History of Hungary before the Hungarian conquest

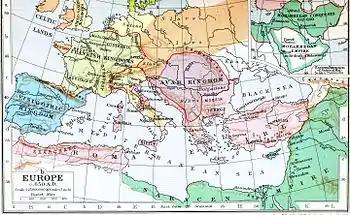
The Avars around 650

Bishop Amantius fled around 400 to Aquileia. The emigrating Romans tooks several Christian relics and remains of Pannonian martyrs with them to Rome and to several other towns of Italy. Around 400, the inhabitants of Scarbantia (now Sopron in Hungary) fled from the invasion of the barbarians ""incursio barbarorum"" to Italy, and took the relics of Quirinus, the martyr bishop of Sescia (now Sisak in Croatia), from Savaria (now Szombathely in Hungary) with them. These events signified the decay of the Christian communities in Pannonia.